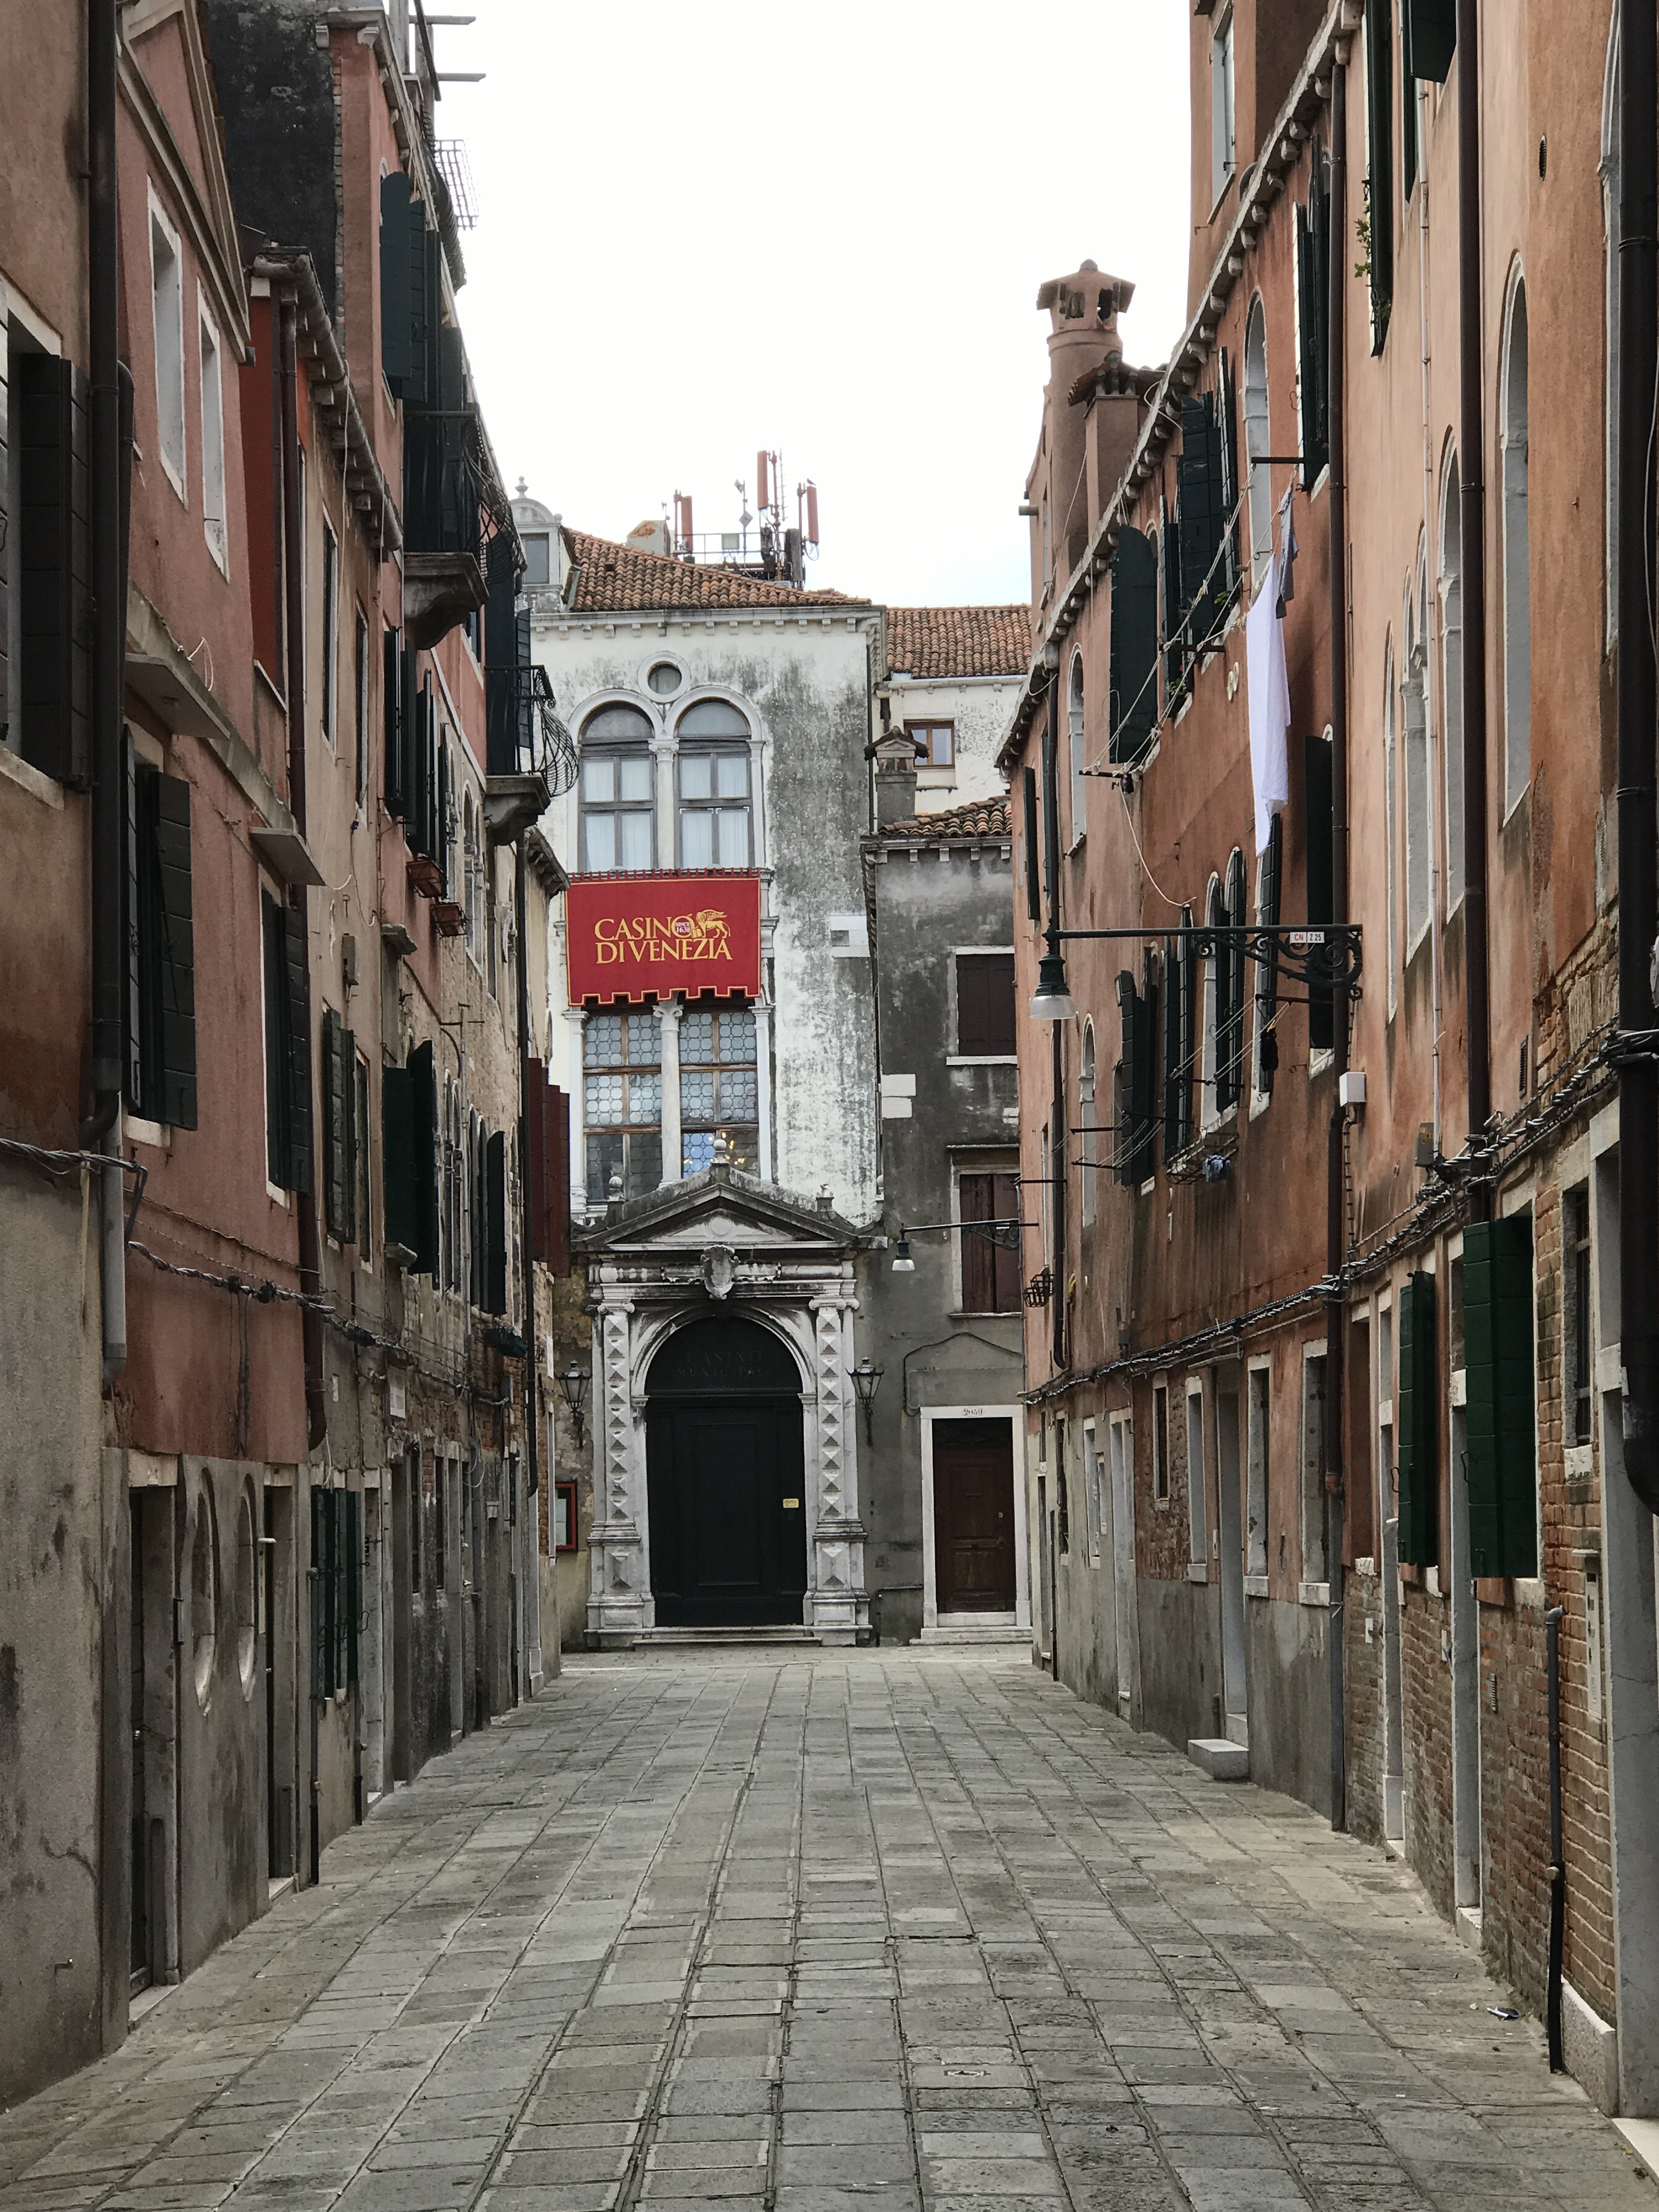
road, street, town, old, alley, city, europe, italy, facade, venice, lane, waterway, infrastructure, channel, neighbourhood, urban area, ancient history, human settlement, nonbuilding structure